Book of Saint Cyprian

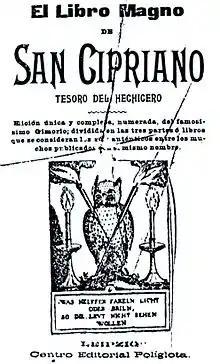
The title page of a Spanish edition

Most Spanish version claim to have been written by a Jonas Sulfurino ("Sulphury Jonas"), are similar (though distinct from) the Key of Solomon, and are typically a rehash of the Grand Grimoire. The most complete and popular version, titled "Libro Infernal", combines elements of the Grand Grimoire, the Key of Solomon, and the "Grand et Petit Albert". The "Libro Infernal" was also translated to Italian in 1920 by its original publisher.